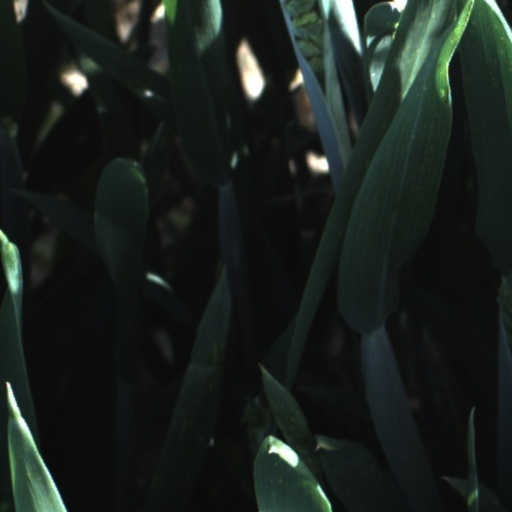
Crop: wheat